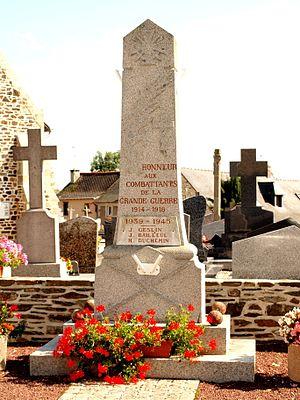
Cornillé (Ille-et-Vilaine
Cornillé est une commune française située dans le département d'Ille-et-Vilaine en région Bretagne, peuplée de 966 habitants.